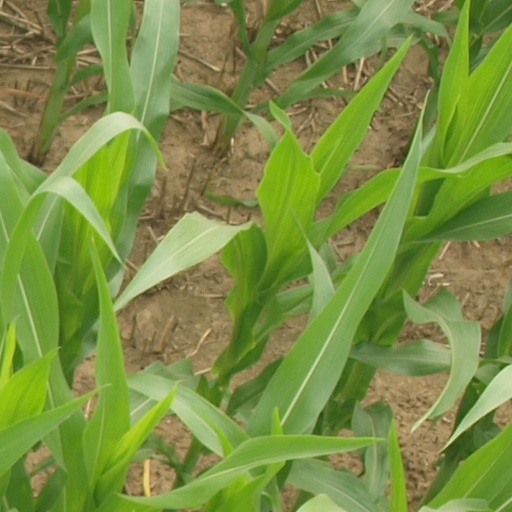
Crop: maize; corn